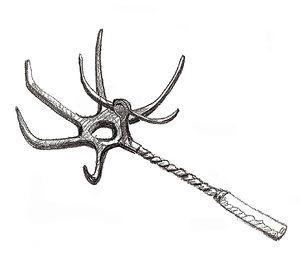
Croquis d'une broche à rôtir étrusque - musée civique de Chianciano Terme
Le Musée archéologique civique de Chianciano Terme ou Museo delle Acque est le musée d'archéologie locale de la ville de Chianciano Terme en province de Sienne, situé viale Dante.
L'agriculture étrusque s'appuie sur une région fertile et, l'intérêt des Étrusques à la mise en valeur de leur sol que leur avait inspiré des traités d'agriculture.